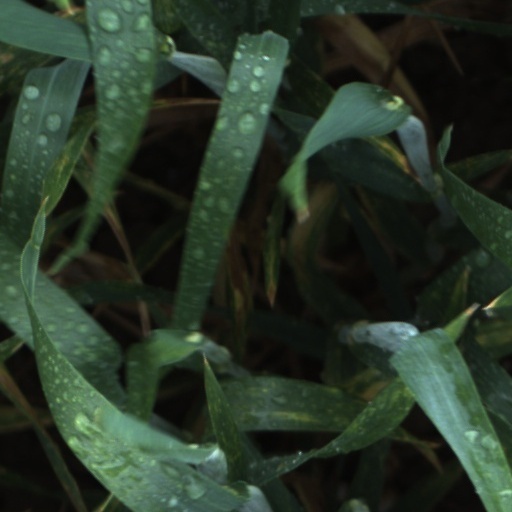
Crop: wheat